Wendell Ford

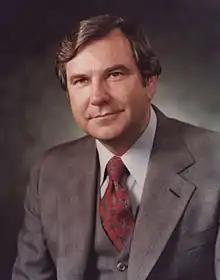
Walter Dee Huddleston, Ford's campaign manager, was elected to the Senate in 1972.

Ford united the state's Democratic Party, allowing them to capture a seat in the U.S. Senate in 1972 for the first time since 1956. The seat was vacated by the retirement of Republican John Sherman Cooper and won by Ford's campaign manager, Dee Huddleston. Ford's friends then began lobbying him to try and unseat Kentucky's other Republican senator, one-term legislator Marlow Cook. Ford wanted lieutenant governor Julian Carroll, who had run on an informal slate with Combs in the 1971 primary, to run for Cook's seat, but Carroll already had his eye on the governor's chair. Ford's allies did not have a gubernatorial candidate stronger than Carroll, and when a poll showed that Ford was the only Democrat who could defeat Cook, he agreed to run, announcing his candidacy immediately following the 1974 legislative session.